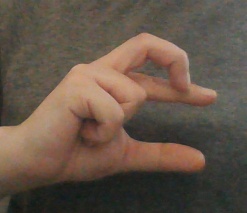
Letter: thal